Hummingbird

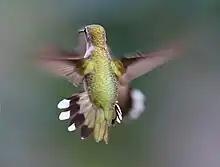
A female ruby-throated hummingbird hovering in mid-air

The hummingbird plumage coloration gamut, particularly for blue, green, and purple colors in the gorget and crown of males, occupies 34% of the total color space for bird feathers. White (unpigmented) feathers have the lowest incidence in the hummingbird color gamut. Hummingbird plumage color diversity evolved from sexual and social selection on plumage coloration, which correlates with the rate of hummingbird species development over millions of years. Bright plumage colors in males are part of aggressive competition for flower resources and mating. The bright colors result from pigmentation in the feathers and from prismal cells within the top layers of feathers of the head, gorget, breast, back and wings. When sunlight hits these cells, it is split into wavelengths that reflect to the observer in varying degrees of intensity, with the feather structure acting as a diffraction grating. Iridescent hummingbird colors result from a combination of refraction and pigmentation, since the diffraction structures themselves are made of melanin, a pigment, and may also be colored by carotenoid pigmentation and more subdued black, brown or gray colors dependent on melanin.